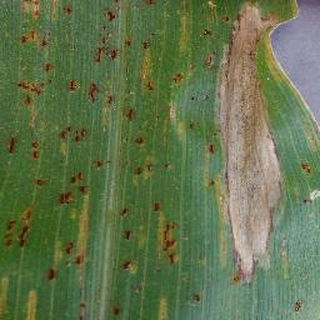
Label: corn_northern_leaf_blight